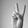
ASL letter: V